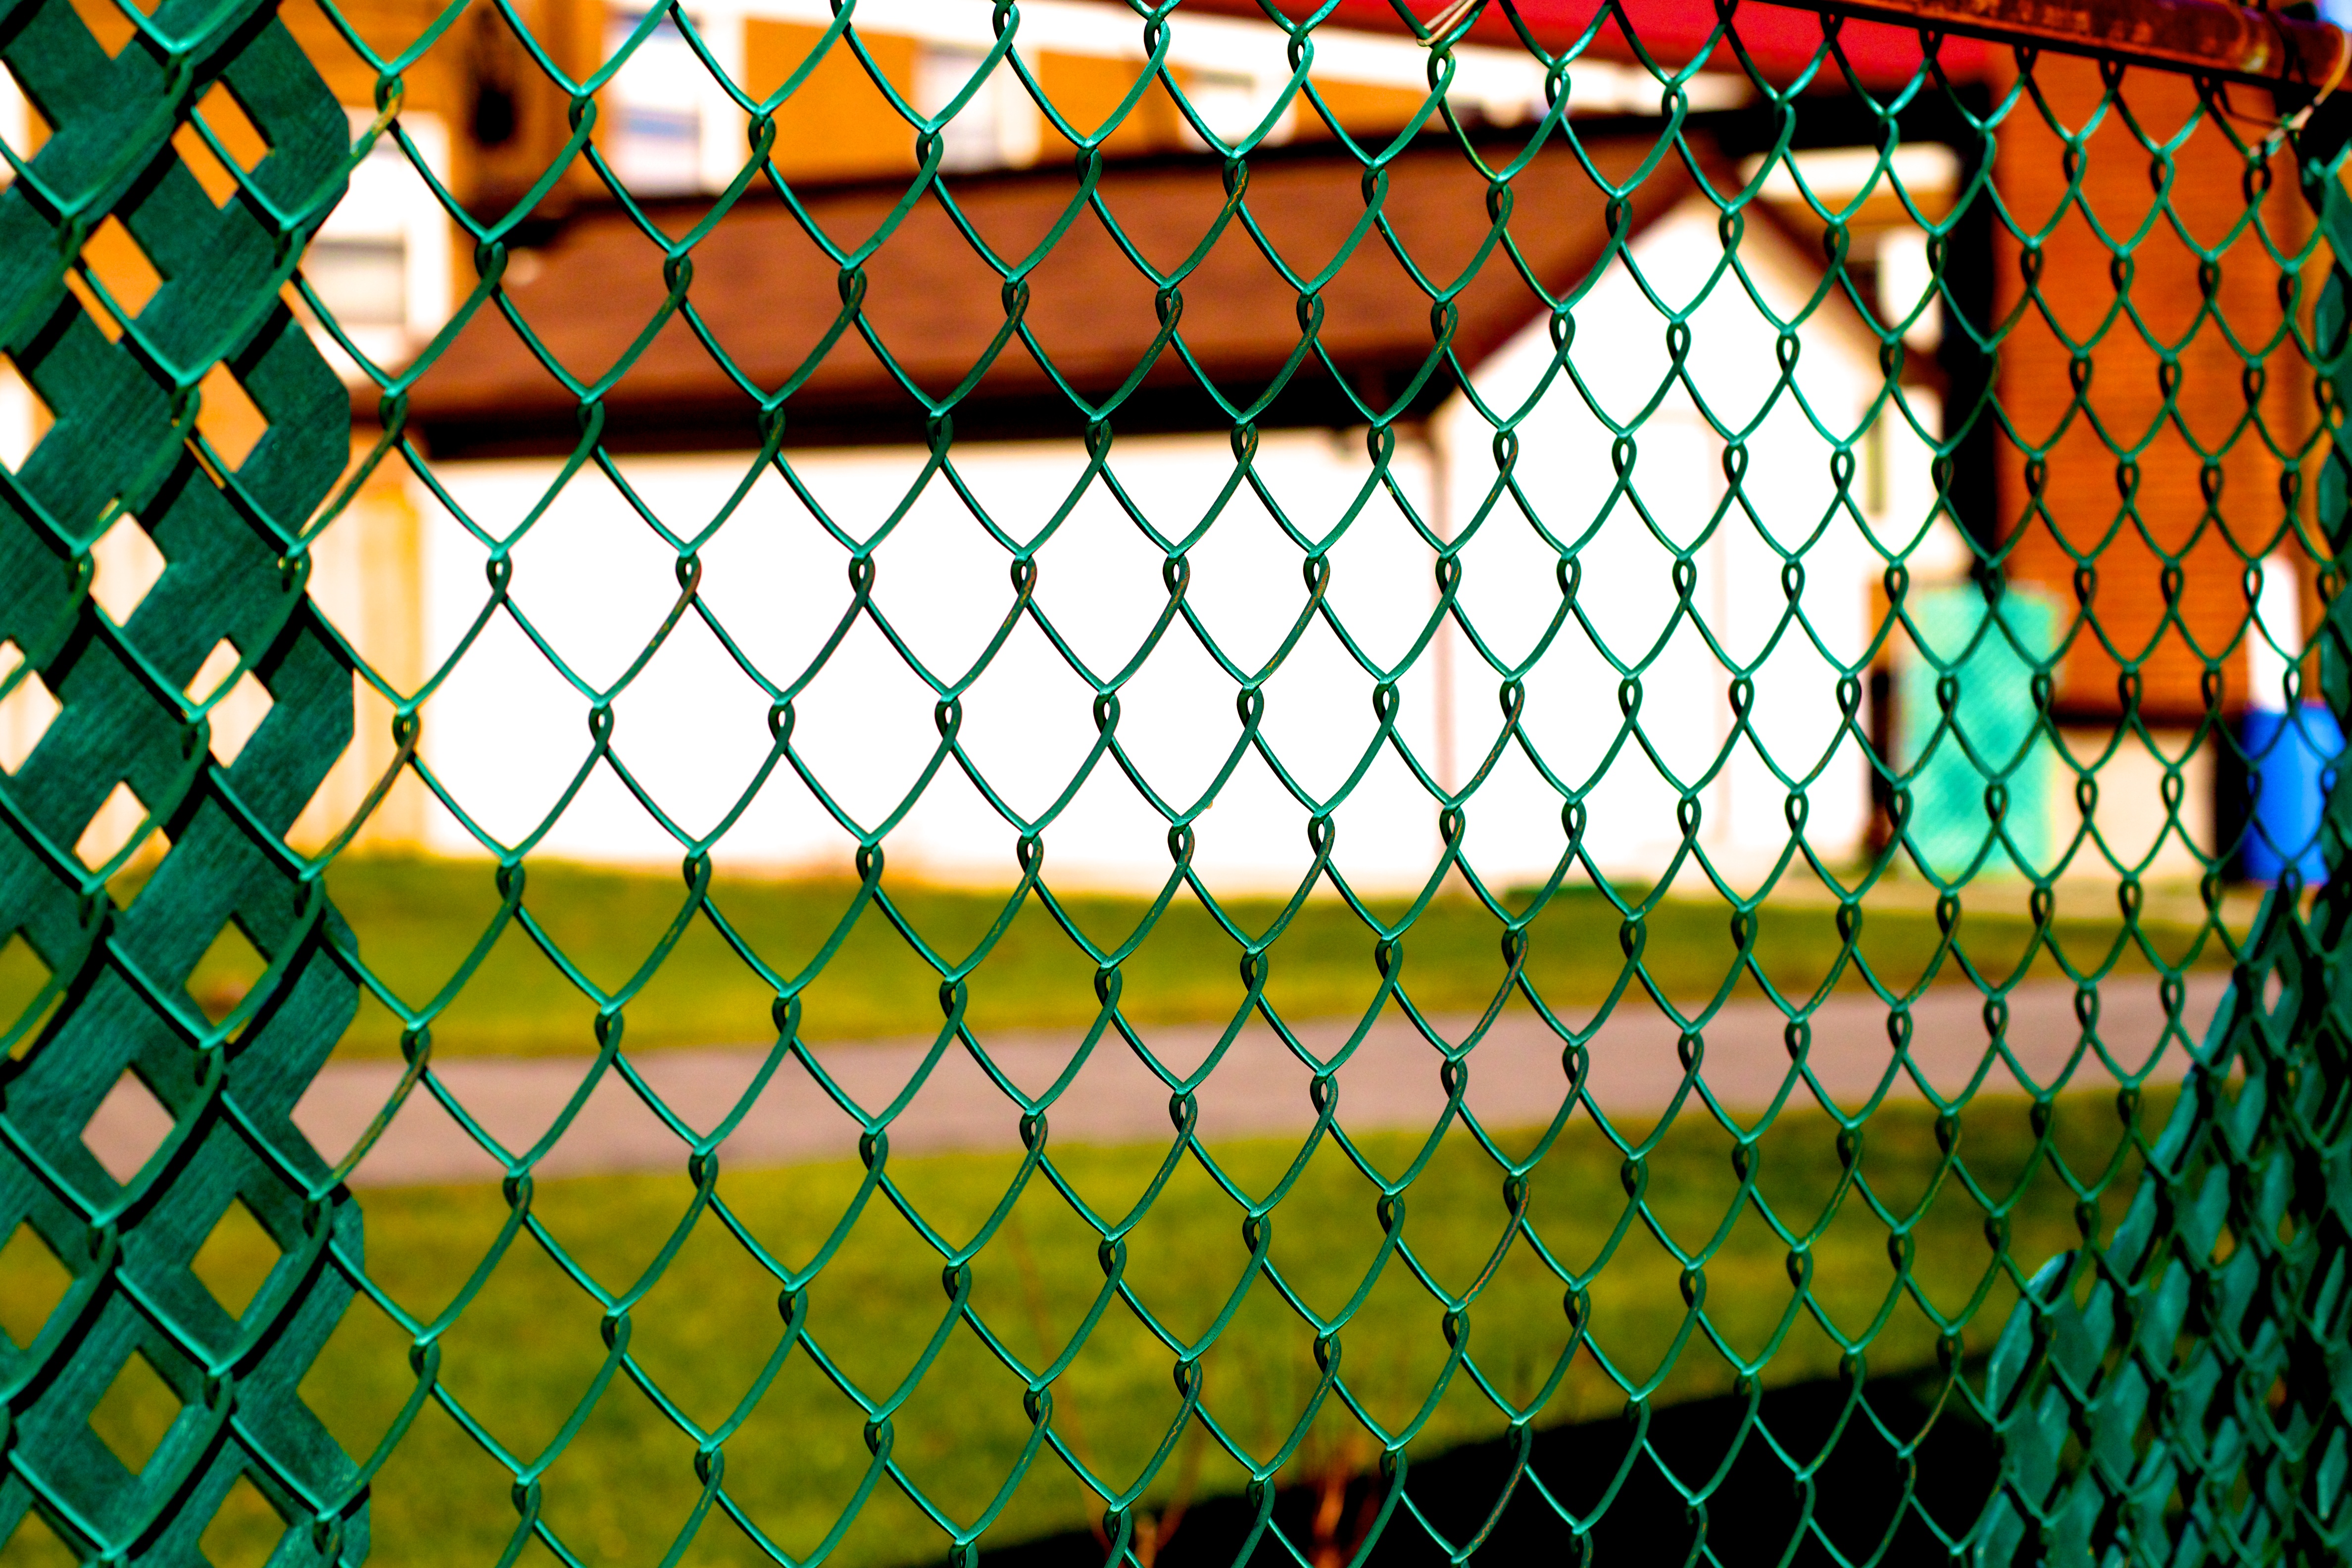
window, pattern, line, green, color, yellow, material, circle, art, design, net, symmetry, mesh, shape, chain link fencing